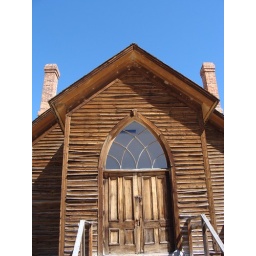
Methodist church against the sky